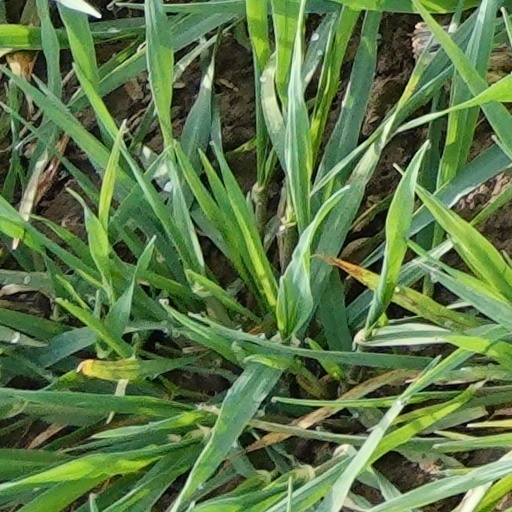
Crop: wheat